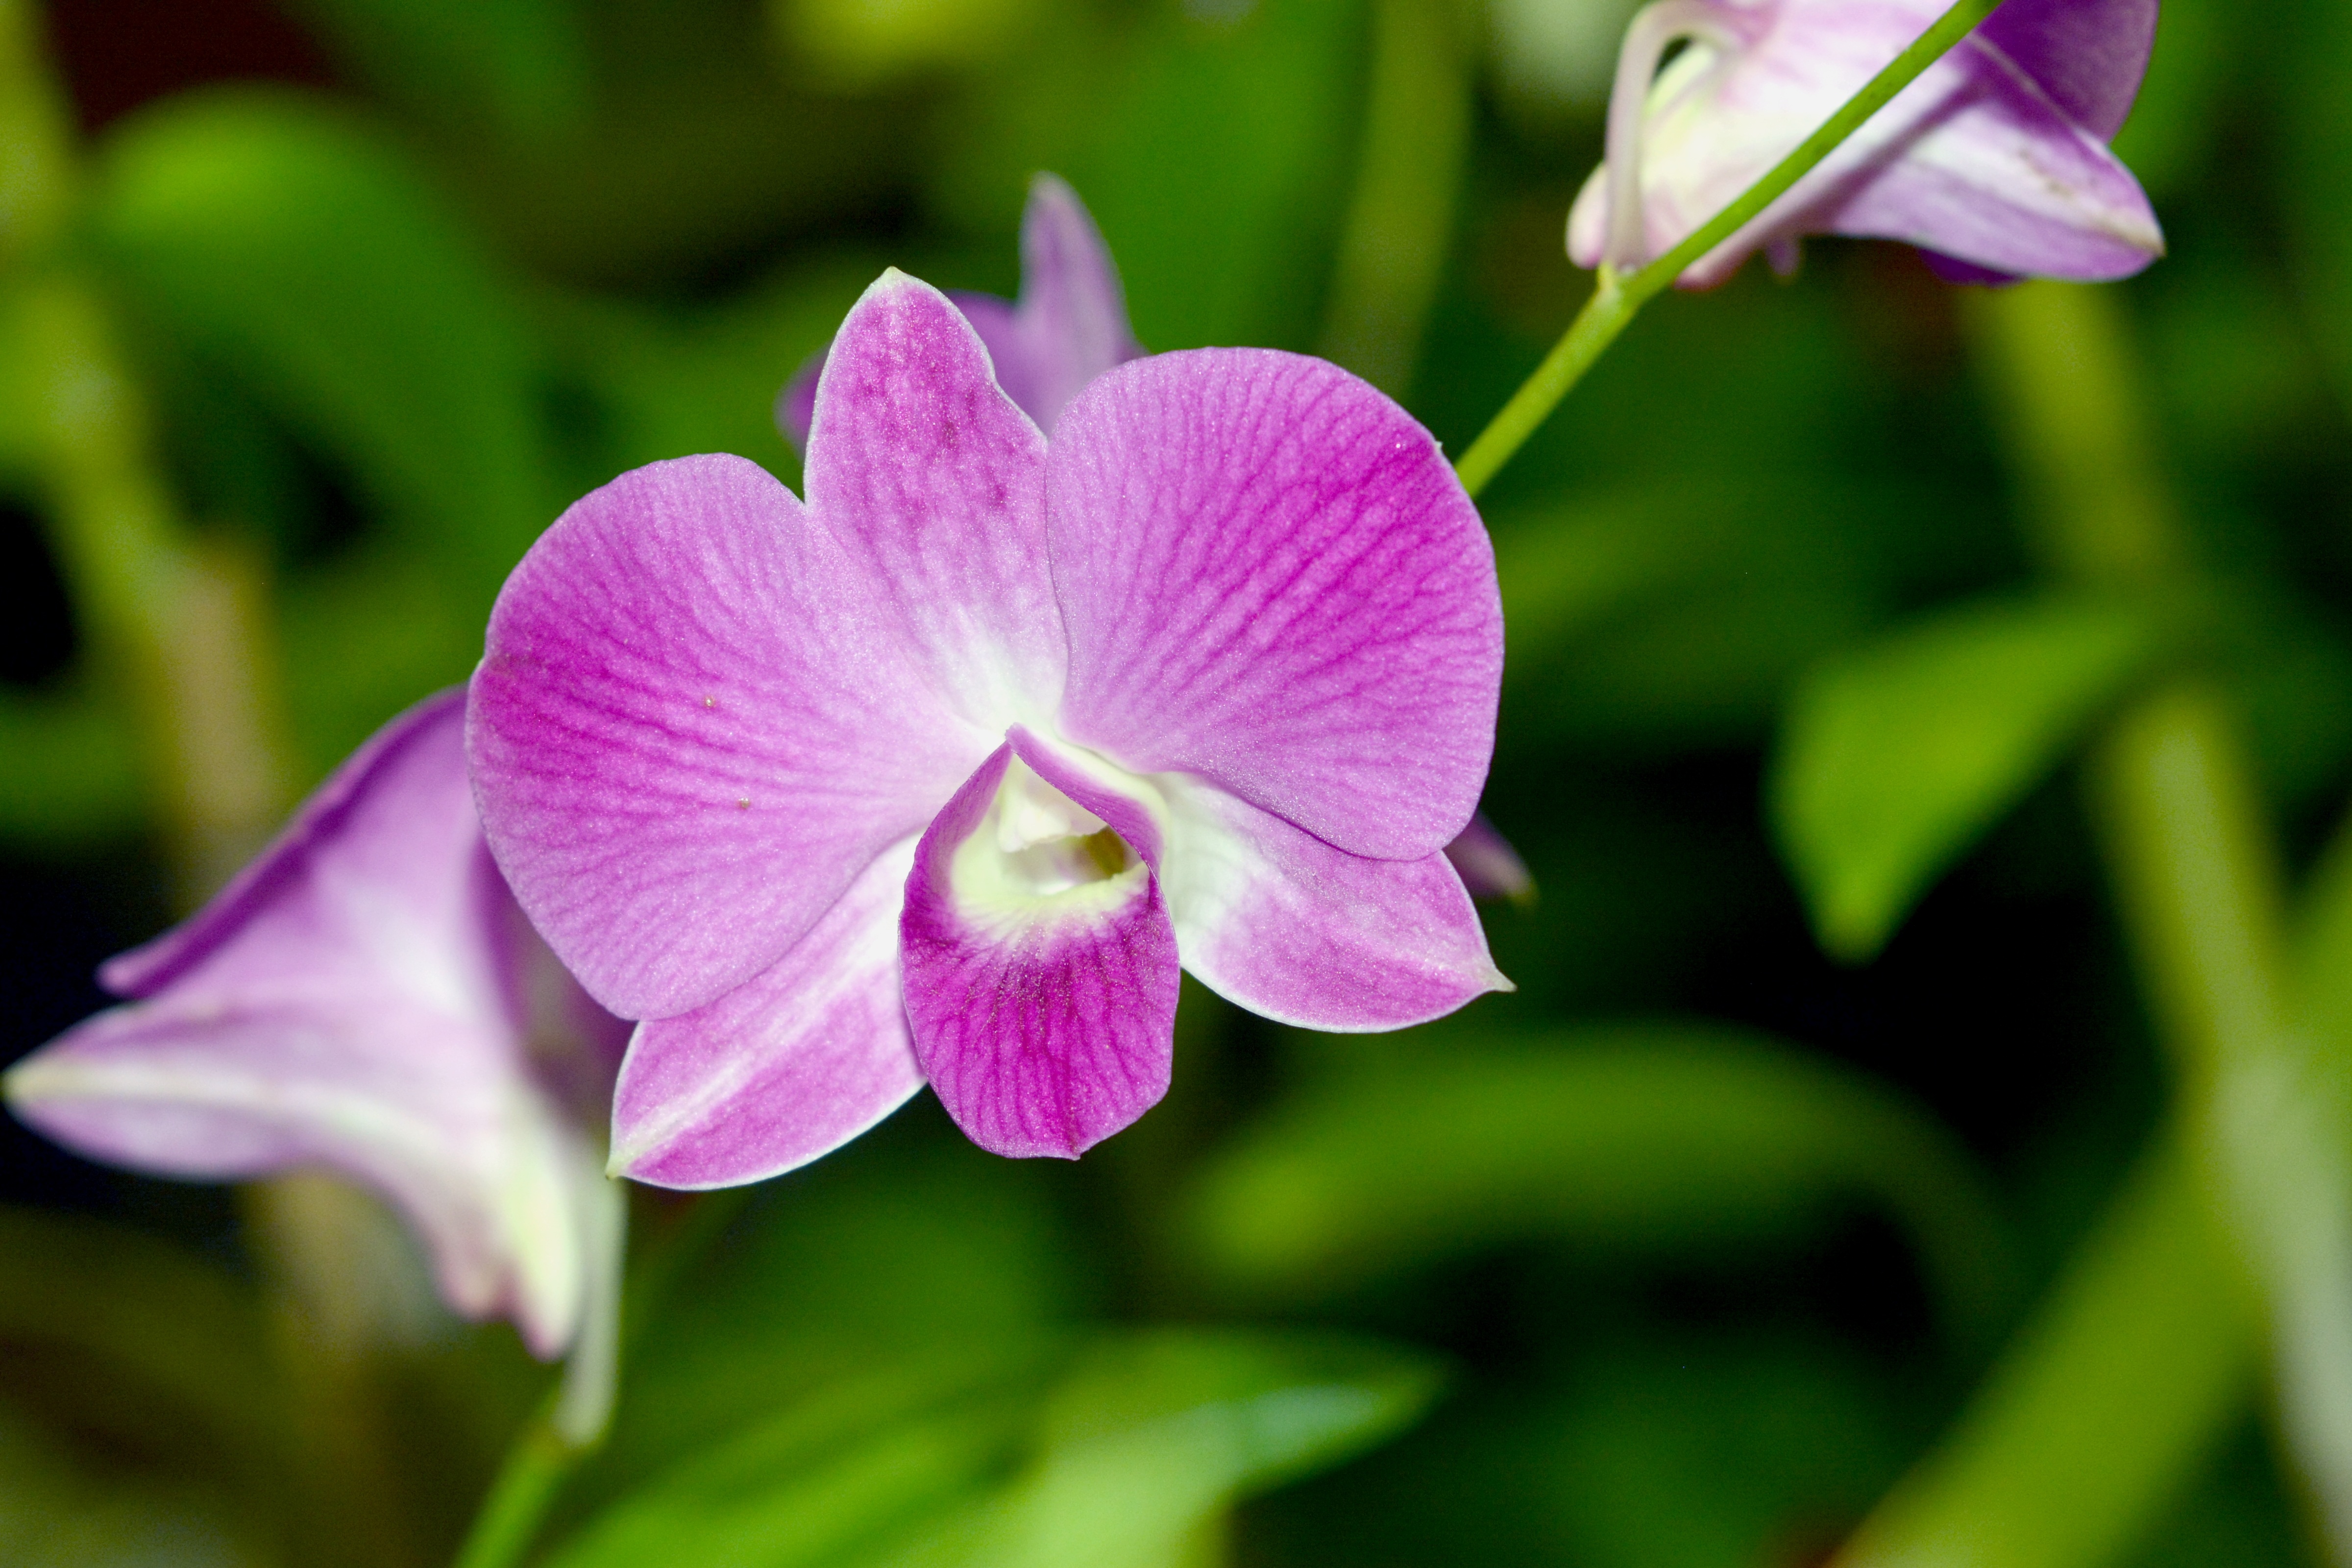
blossom, plant, flower, petal, botany, flora, orchid, wildflower, exotic, macro photography, flowering plant, plant stem, land plant, everlasting sweet pea